Rudolf Ludwig Meyer-Dür

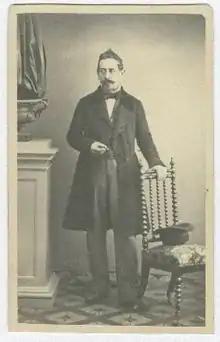
Rudolf Ludwig Meyer-Dur

Rudolf Ludwig Meyer-Dür ( August 12, 1812, Burgdorf – March 2, 1885, Zürich) was a Swiss entomologist who specialised in Hemiptera, Orthoptera and Neuroptera